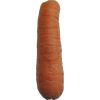
Label: images